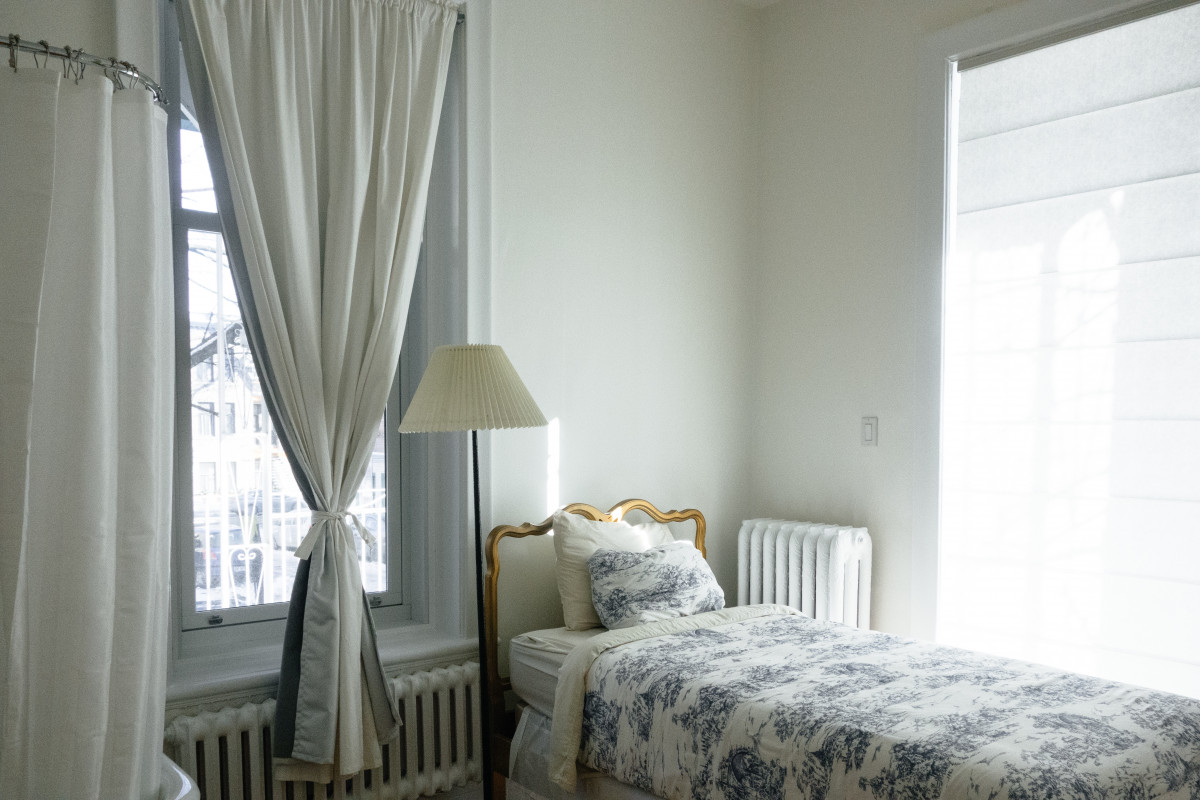
Tags: home, rustic, cottage, curtain, property, living room, furniture, bedroom, interior design, textile, bed, window covering